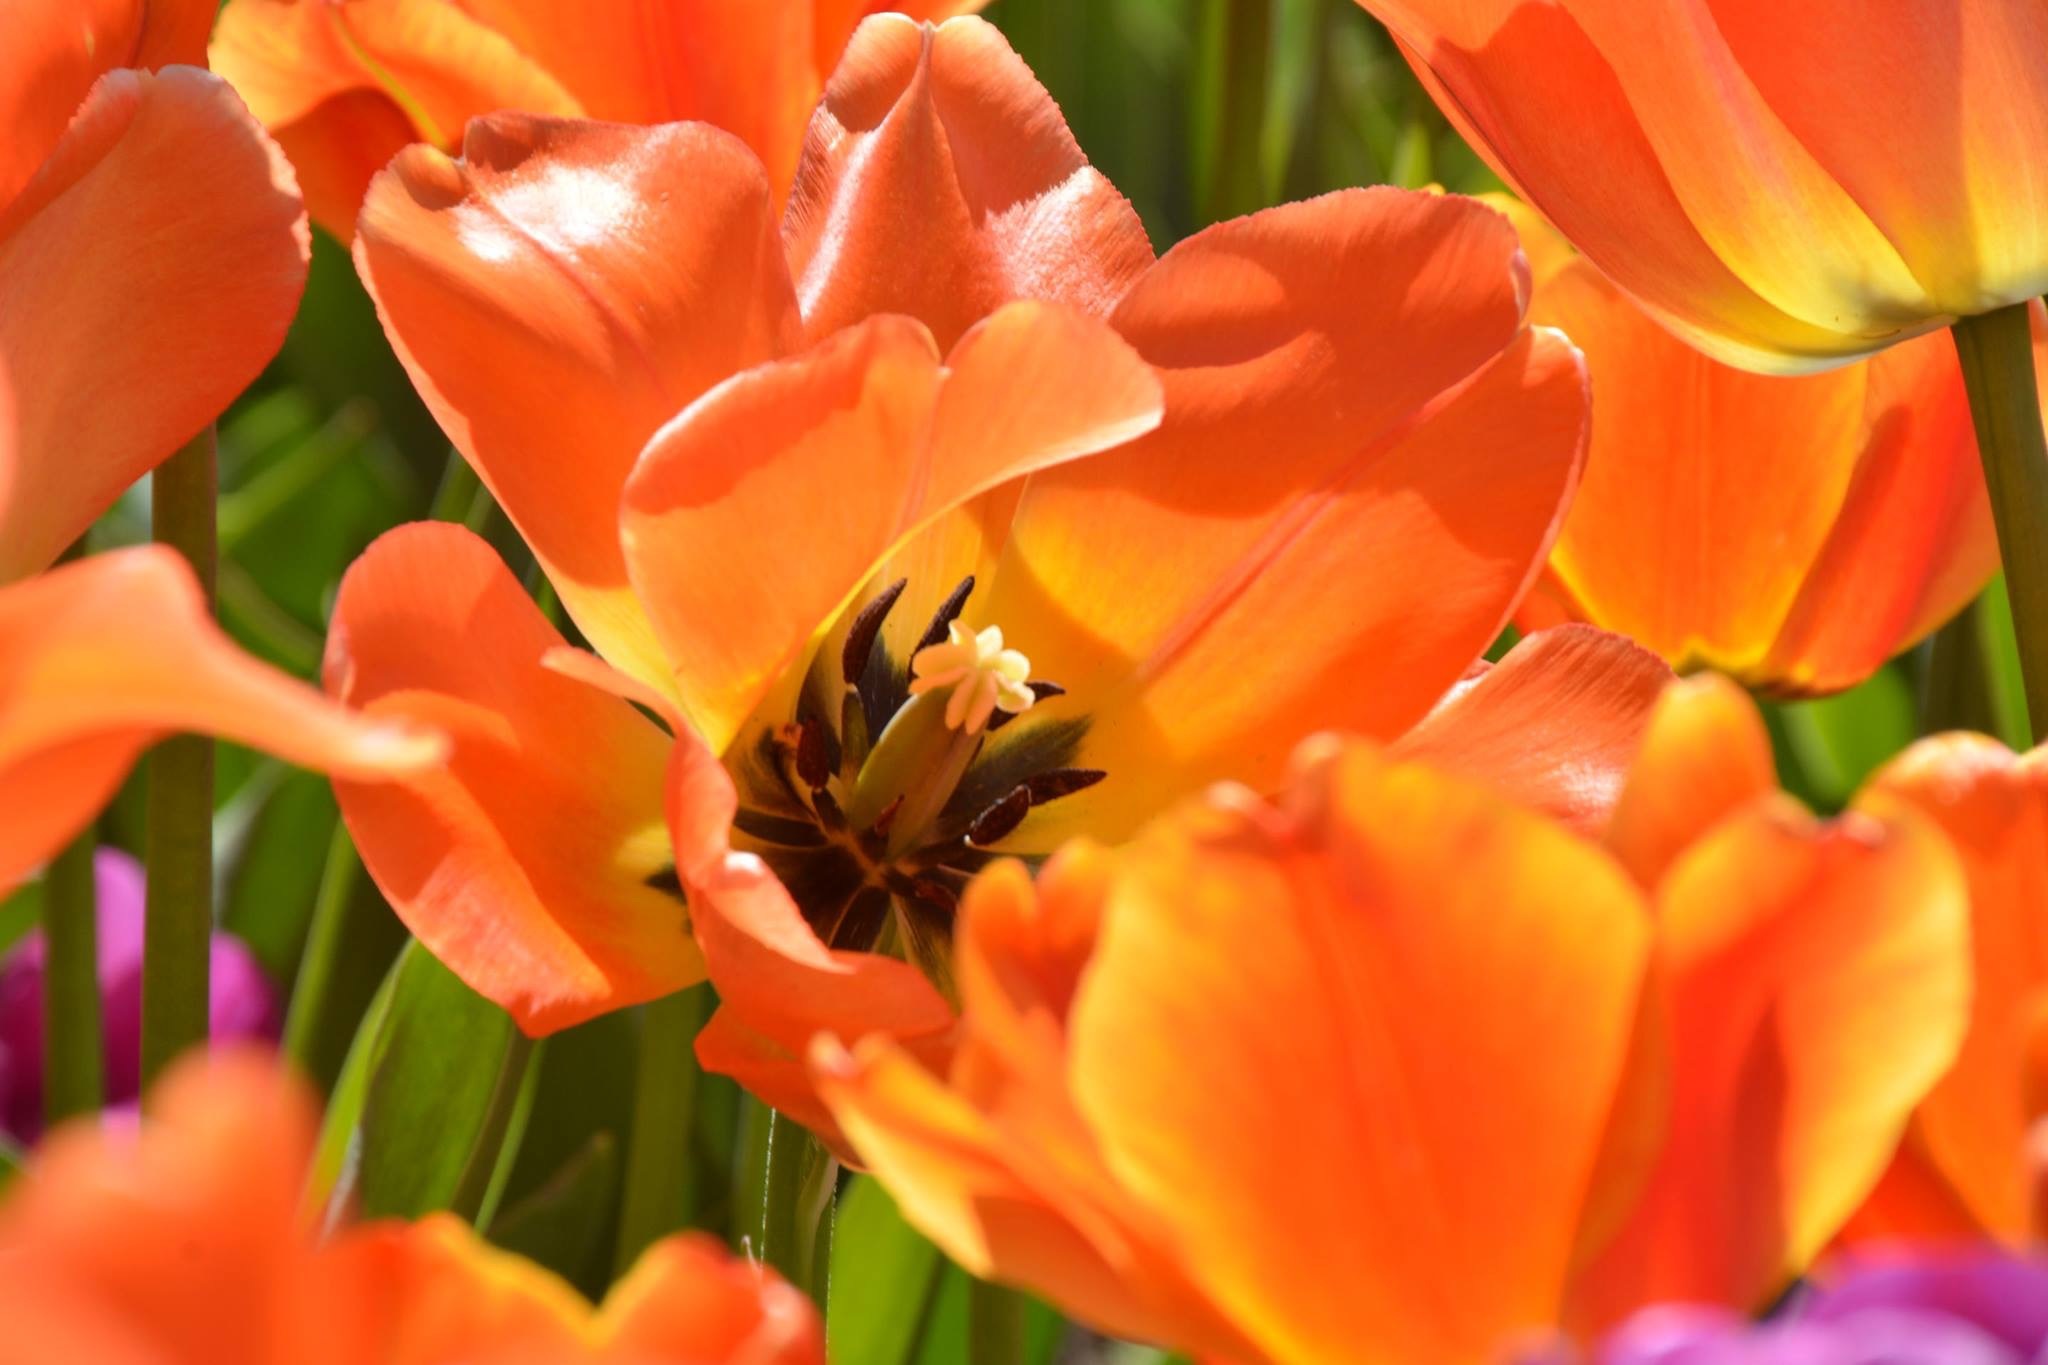
plant, flower, petal, summer, tulip, orange, spring, flora, flowers, colors, petals, gardens, botanical garden, tulips, flower garden, oranges, flowering, stamens, macro photography, summer flowers, flowering plant, summer flower, lily family, land plant, pistils nature